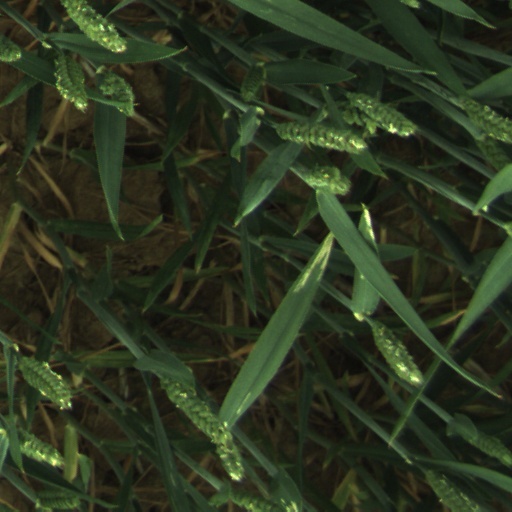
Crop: wheat